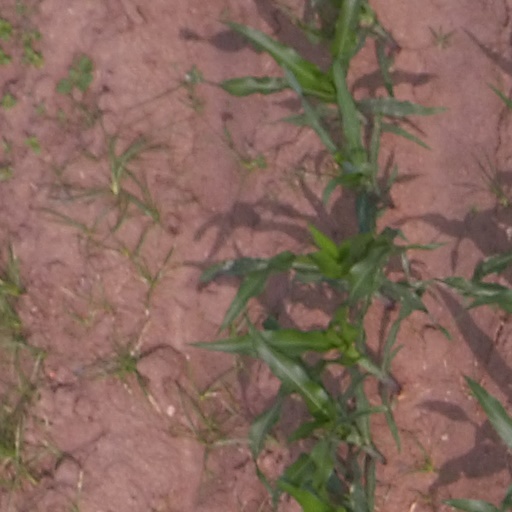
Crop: maize; corn